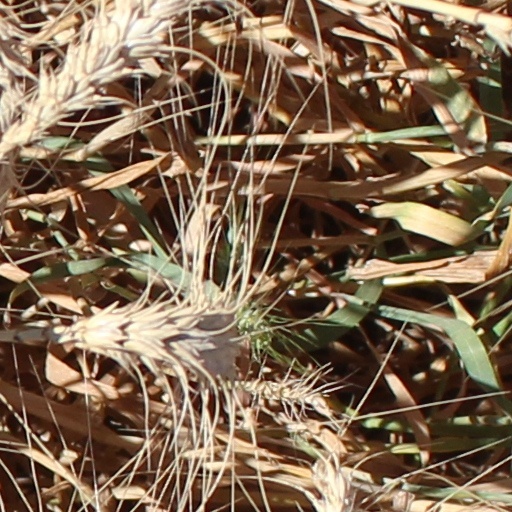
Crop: wheat